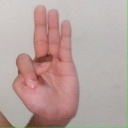
अक्षर: भ